Noiron

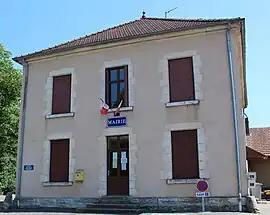
The town hall in Noiron

Noiron is a commune in the Haute-Saône department in the region of Bourgogne-Franche-Comté in eastern France.